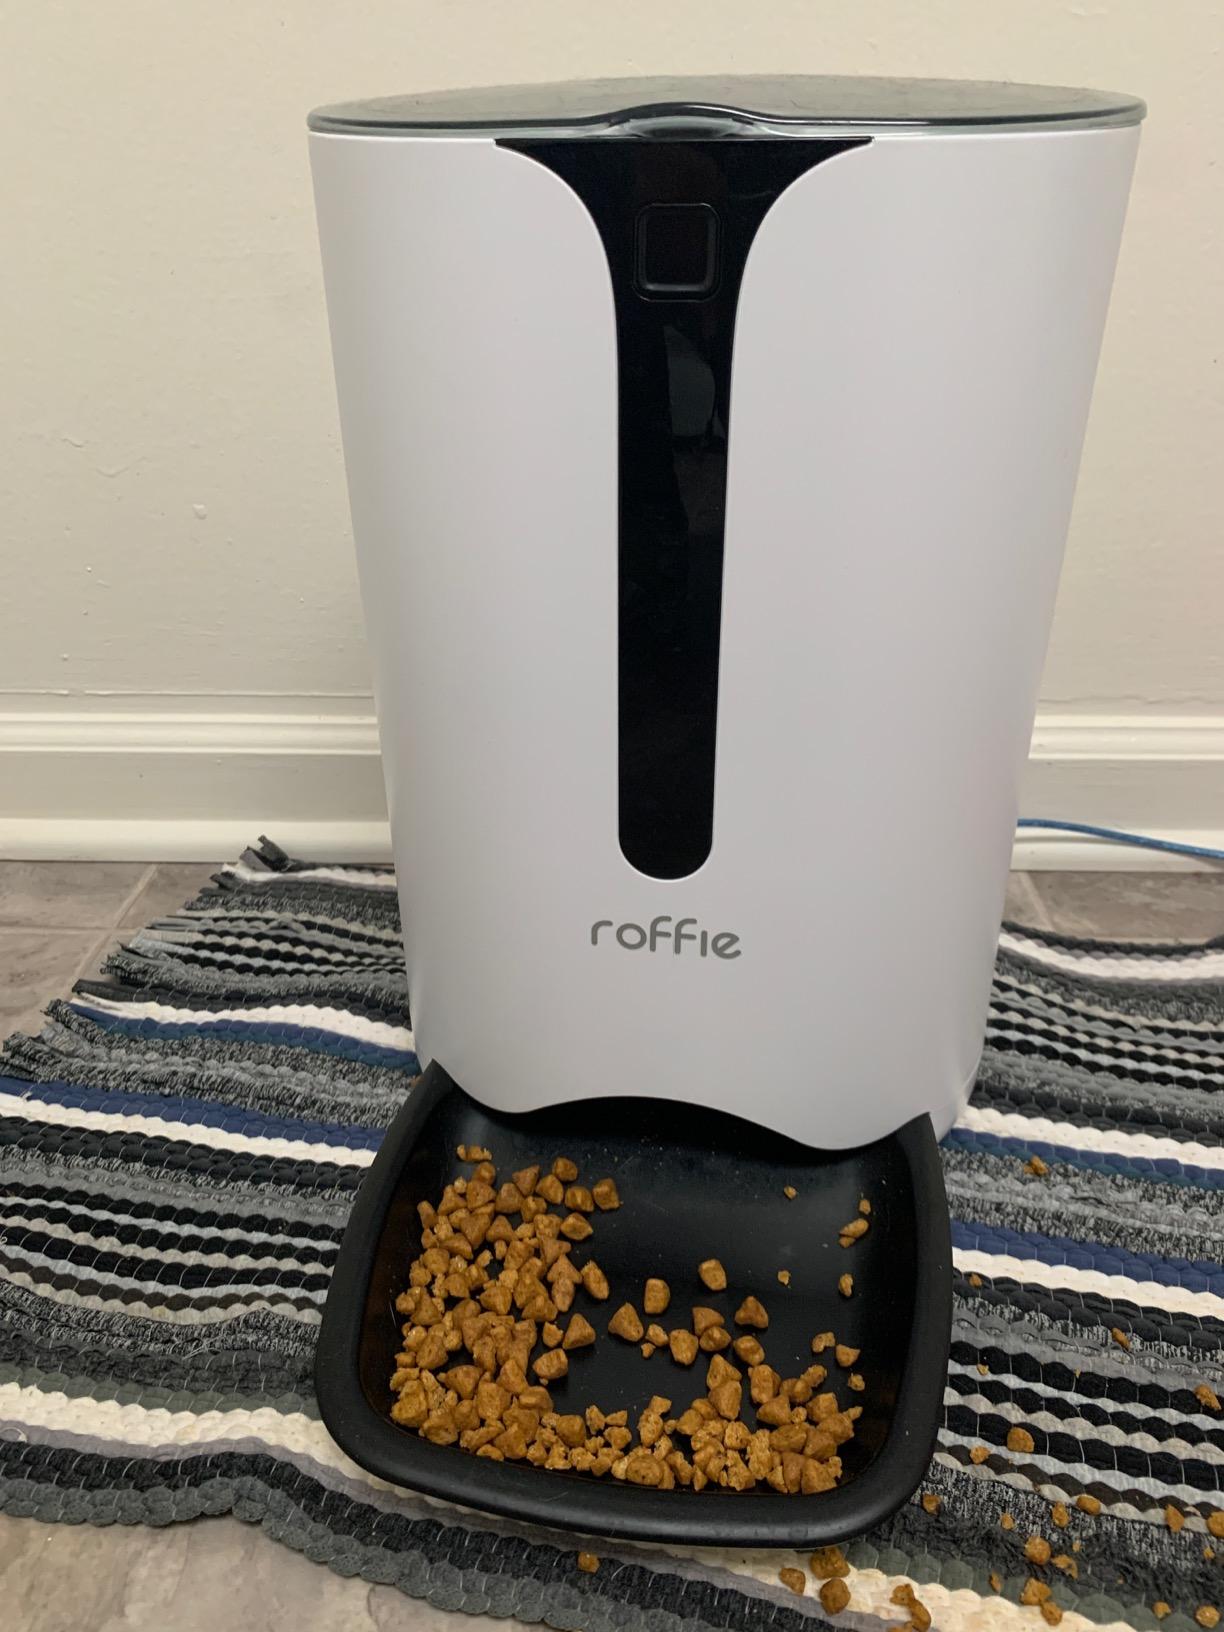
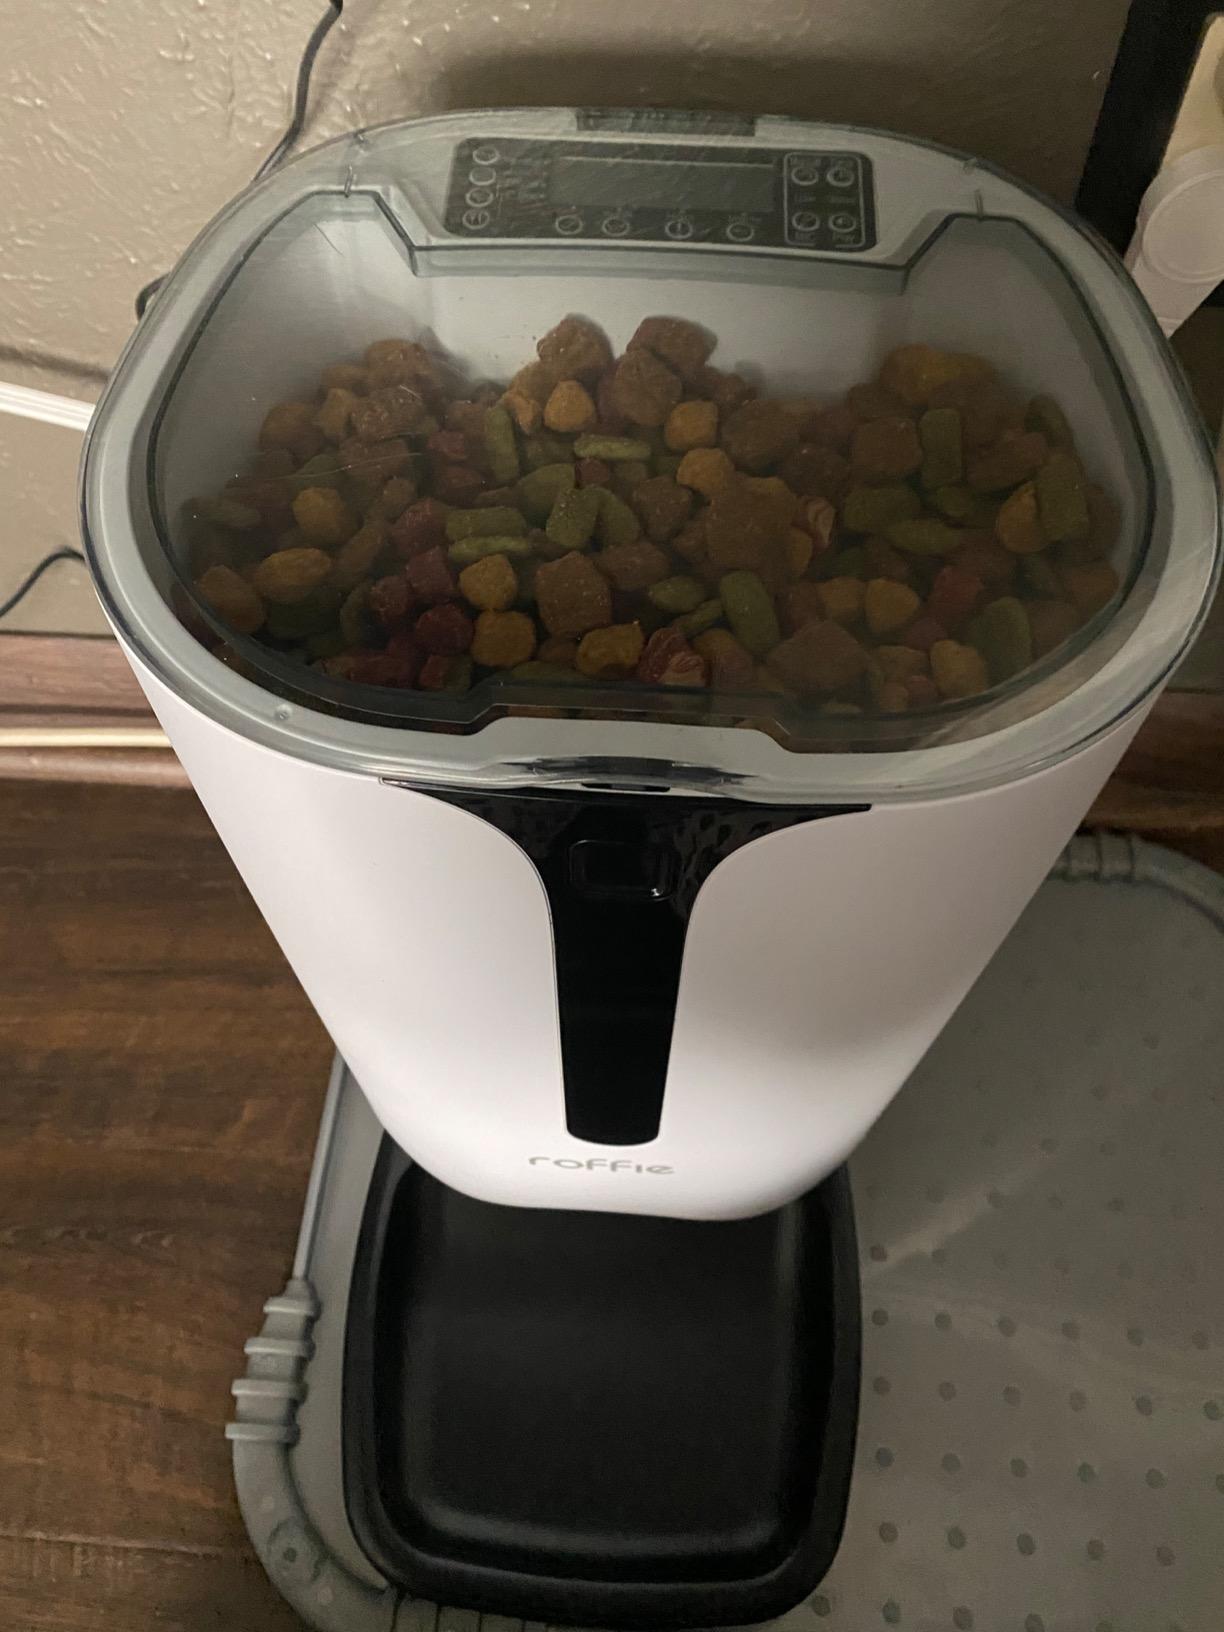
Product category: items_feeder
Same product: yes